František Jílek

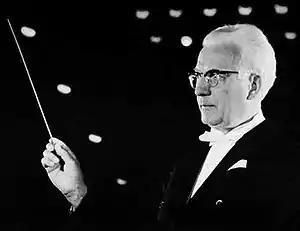
Czech conductor František Jílek

František Jílek (22 May 1913 – 16 September 1993) was a Czech conductor, known especially for his interpretation of Leoš Janáček's works.